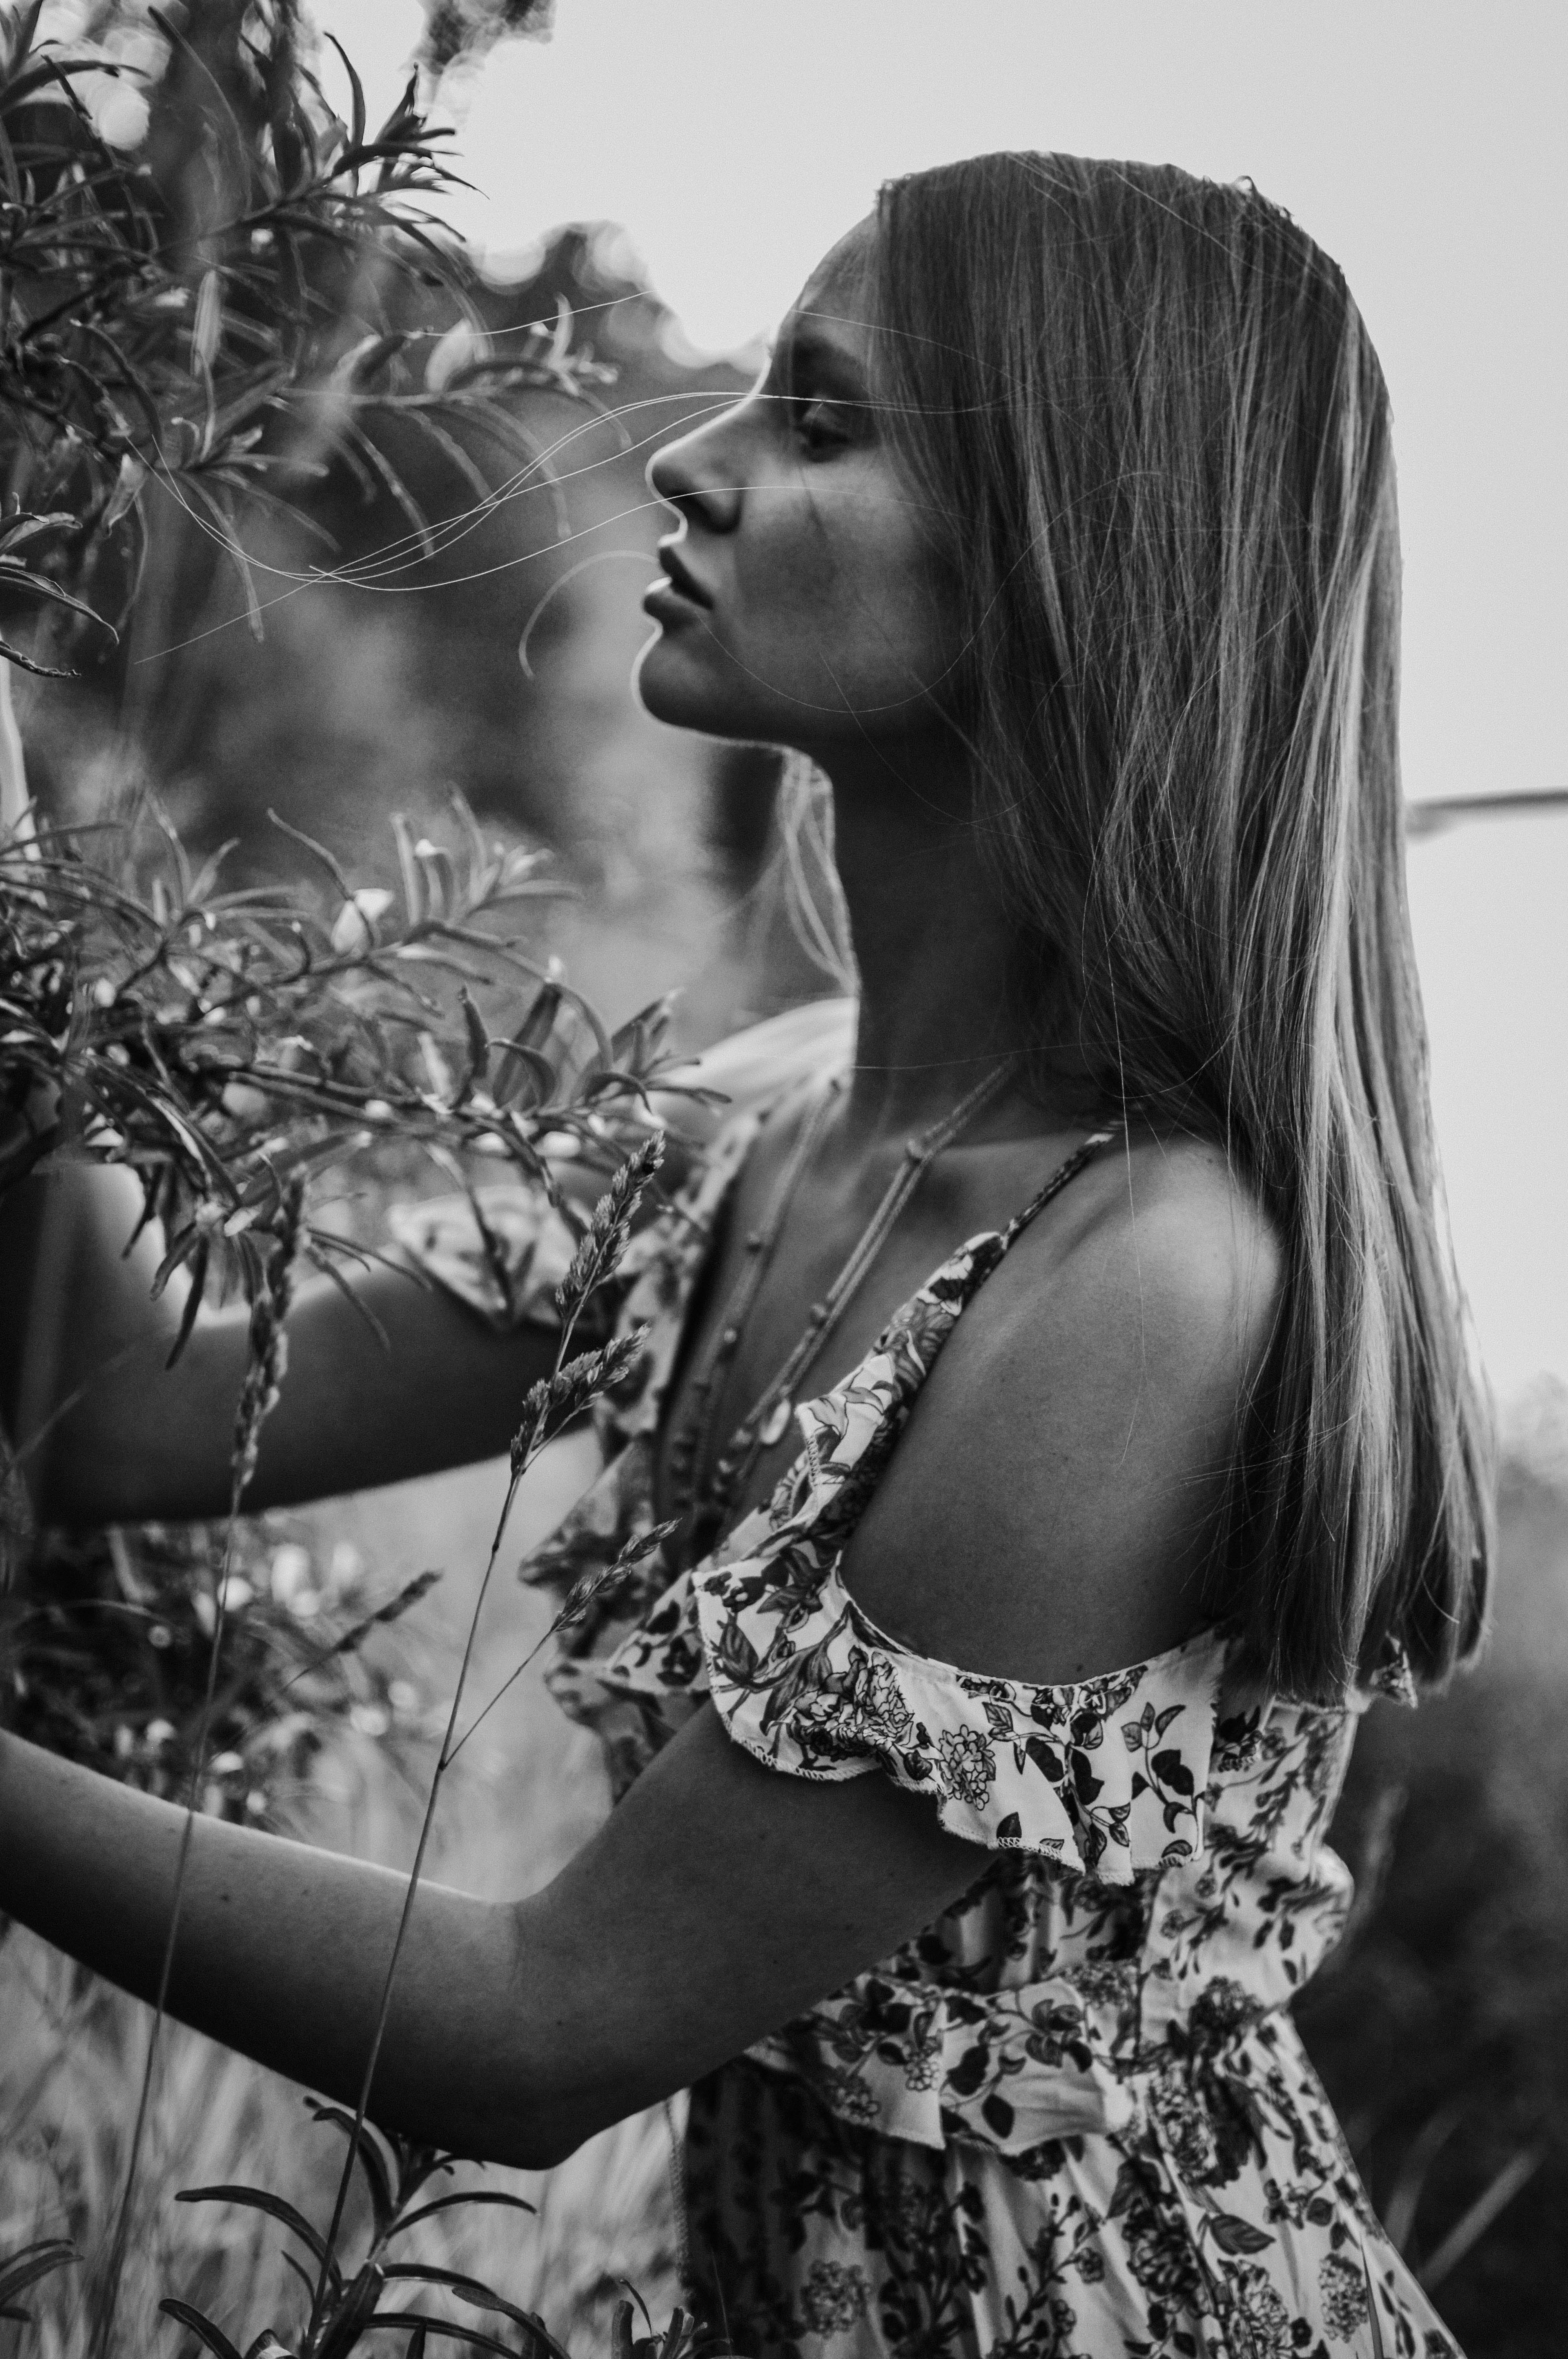
girl, beauty, nature, summer, hair, black, photograph, white, black and white, monochrome photography, lady, monochrome, shoulder, photo shoot, tree, photography, arm, leaf, smile, eye, model, fashion, branch, grass, dress, joint, long hair, plant, portrait, stock photography, style, portrait photography, child, black hair